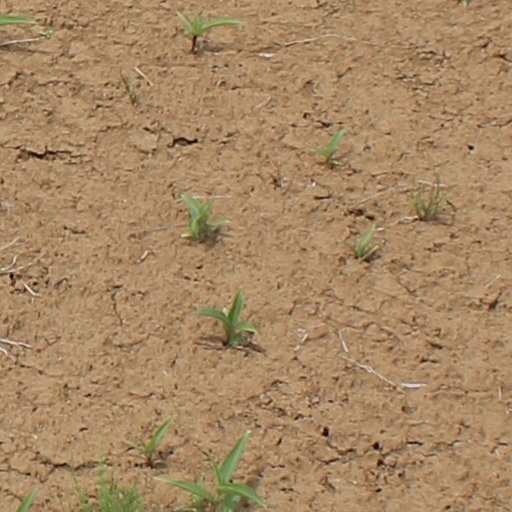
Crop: wheat